Alon Harazi

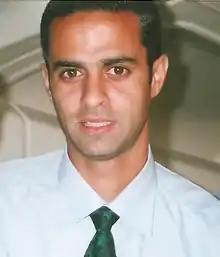

Alon Harazi (born February 13, 1971) is a retired Israeli footballer and currently the Israel youth team assistant manager. Harazi finished his career during the season of 2009/2010 as captain and the most veteran player at Maccabi Haifa. He came to the club in 1990 at the age of 18 from a third Division team. Began as a striker in Hakoah Ramat Gan youth teams and in there senior squad but at his late career played in defensive roles, mostly as a central defender or right back.